Christianization of Pomerania

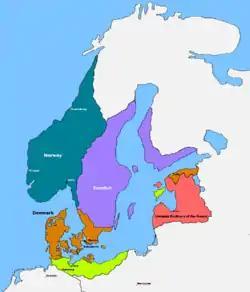
Scandinavia in 1219. Denmark in the 1170s, including the Principality of Rügen, is shown in orange; later gains including the Duchy of Pomerania are shown in light green.

After Otto von Bamberg's mission, only the Rani principality of Rugia (Rügen) remained pagan. This was changed by a Danish expedition of 1168, launched by Valdemar I of Denmark and Absalon, archbishop of Roskilde. The Danish success in this expedition ended a series of conflicts between Denmark and Rügen. The Rügen princes, starting with Jaromar I, became vassals of Denmark, and the principality would be Denmark's bridgehead on the southern shore of the Baltic for the next few centuries. The 1168 expedition was decided when, after a Danish siege of the burgh of Arkona, a fire broke out leaving the defendants unable to further withstand the siege. Since Arkona was the major temple of the superior god Swantewit and therefore crucial for the powerful clerics, the Rani surrendered their other strongholds and temples without further fighting. Absalon had the Rani burn the wooden statues of their gods and integrated Rügen into the Diocese of Roskilde. The mainland of the Rügen principality was integrated into the Diocese of Schwerin.